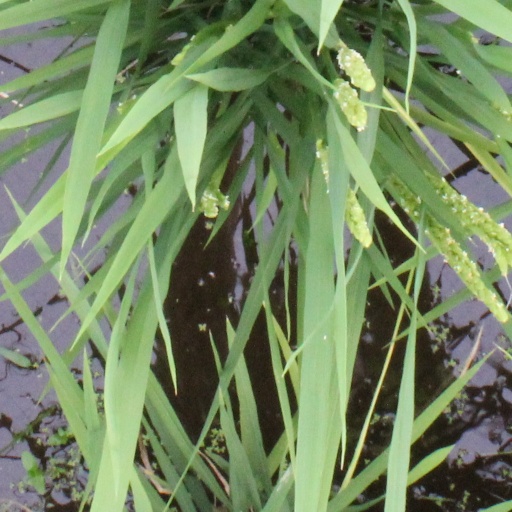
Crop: rice